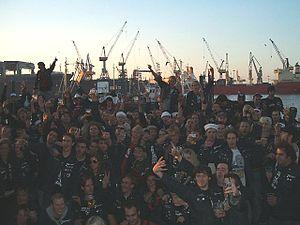
Turbonegro est un groupe de Punk Rock norvégien, originaire de Nesodden, Oslo. Il mélange Hard Rock et Punk Rock, un mélange qu'ils nomment « Deathpunk ». Parmi les influences du groupe on compte Black Flag, Rolling Stones, KISS, Venom, AC/DC, Iggy Pop, Negazione, Circle Jerks, The Ramones, Alice Cooper, ou encore The Stooges.